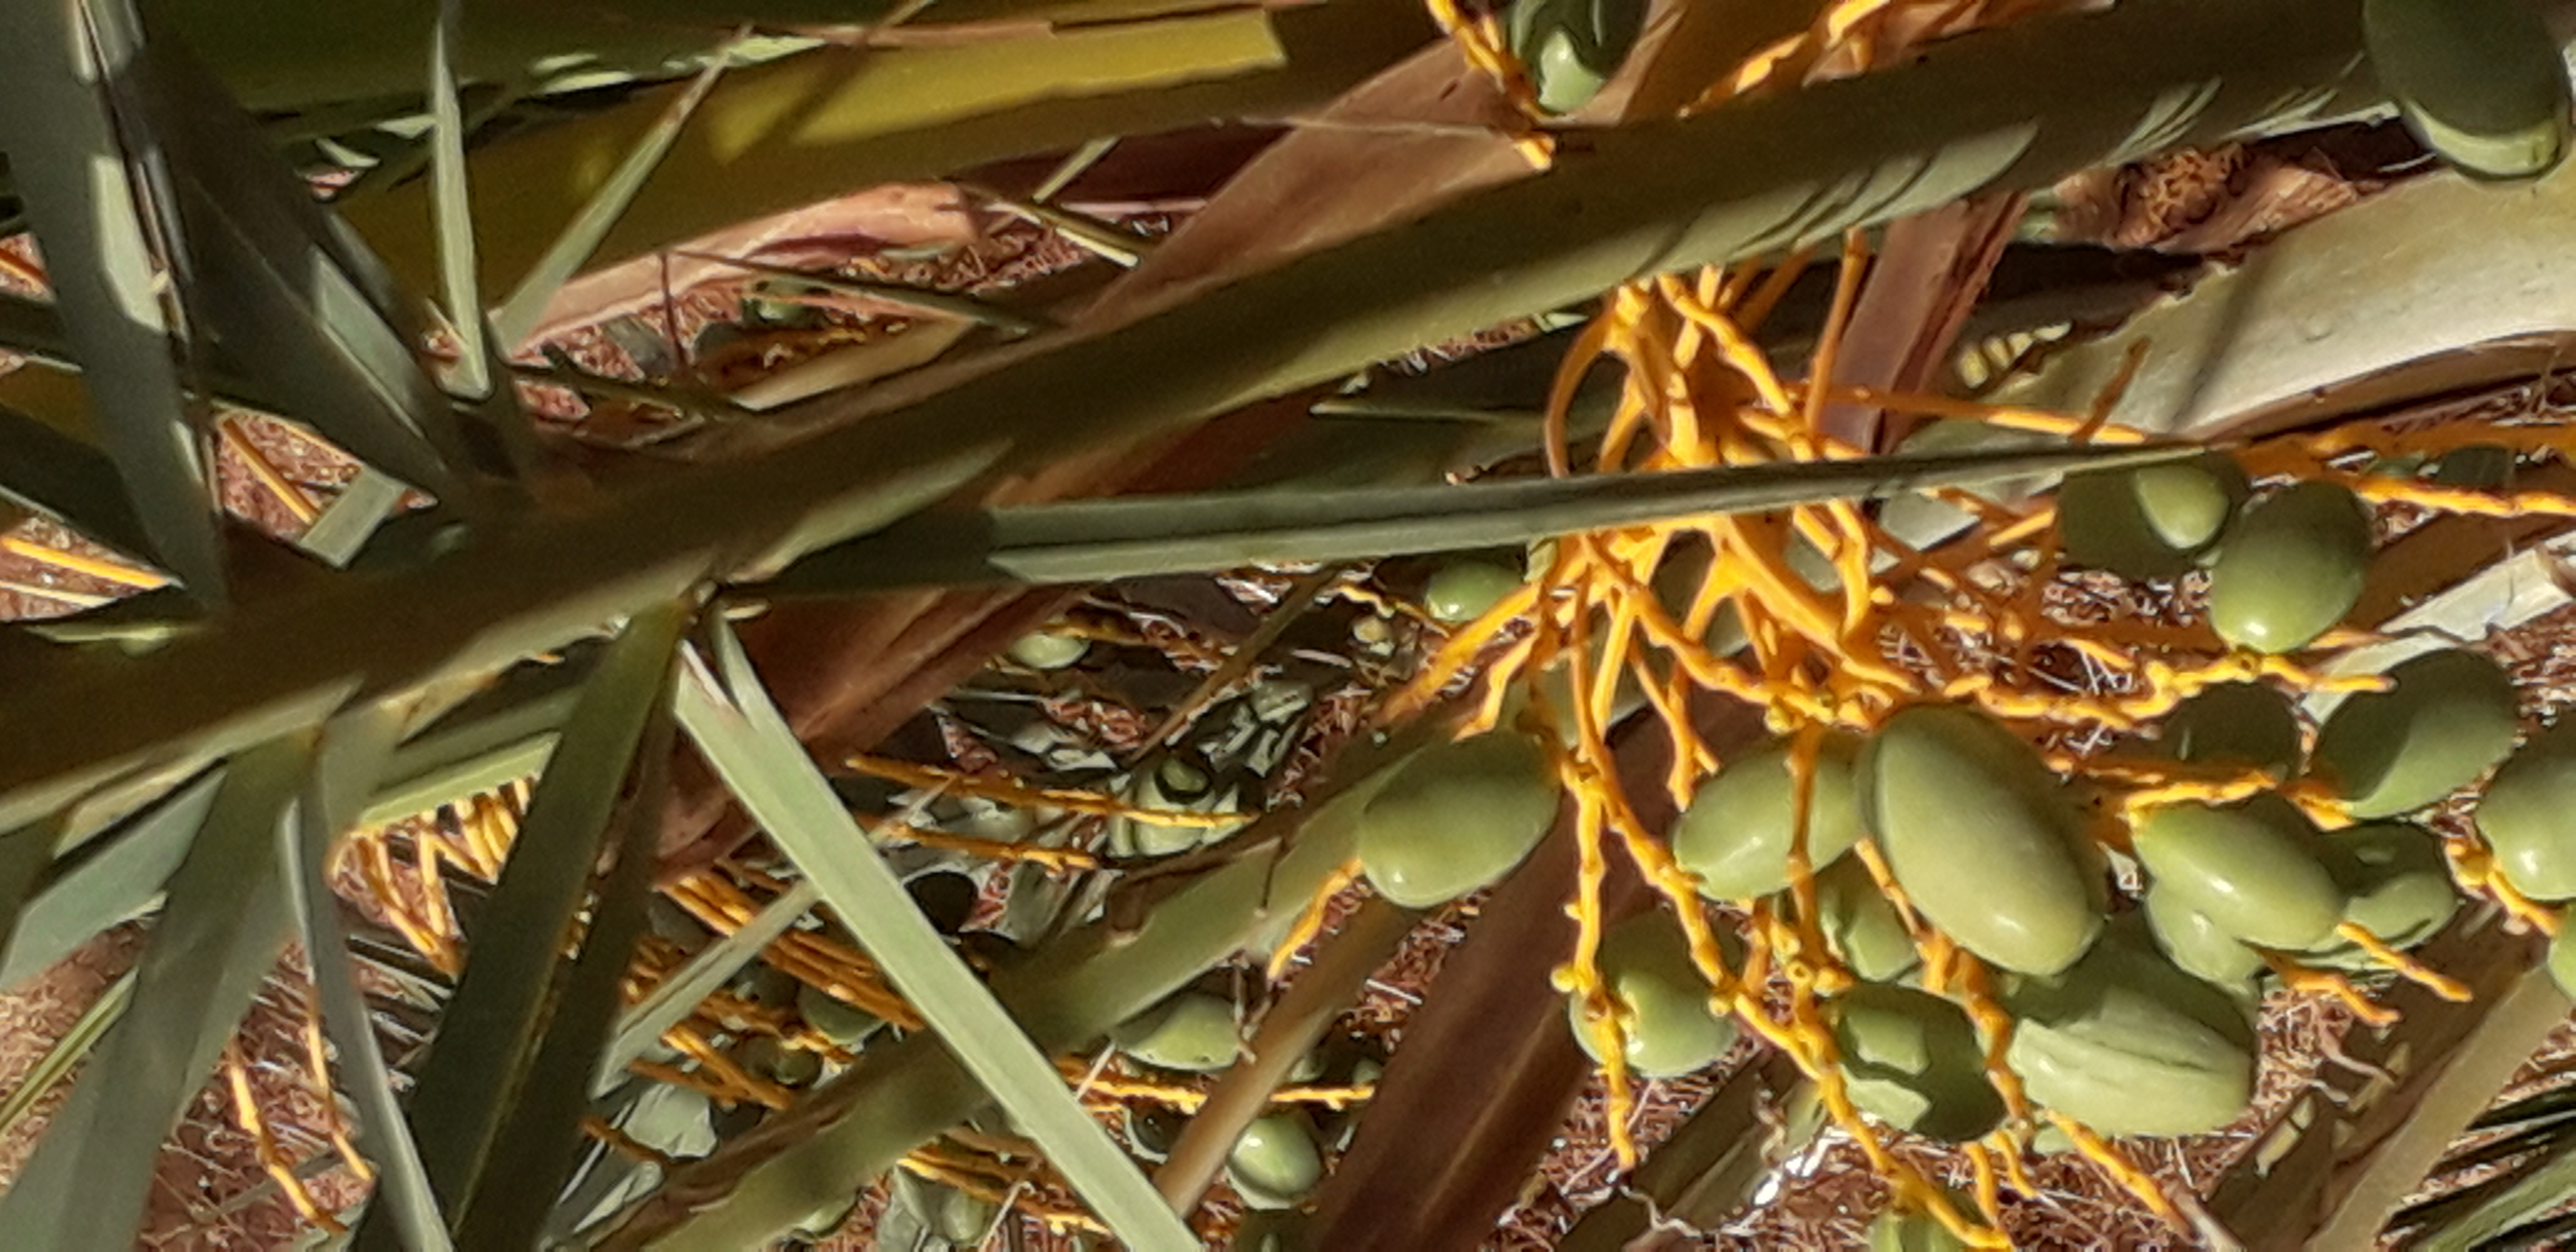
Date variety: Boumajhoul